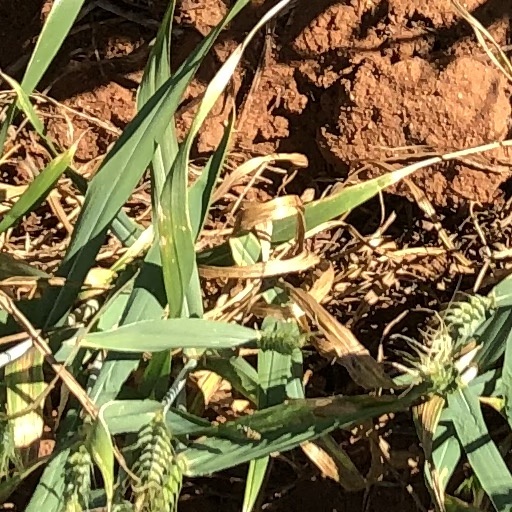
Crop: wheat